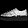
Label: Sneaker